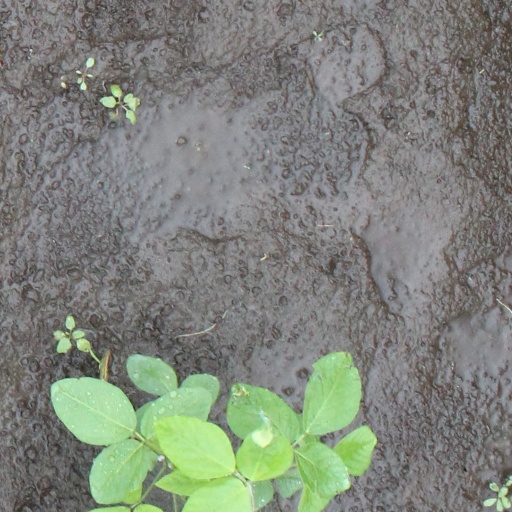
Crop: soybean